Sauber C3

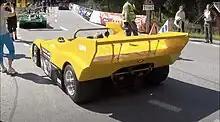
Sauber C3 rear

The Sauber C3 was the third sports prototype racing car that Swiss Peter Sauber designed and developed. It was built in 1973. It scored one race win, seven podium finishes, clinched one pole position, and achieved three additional wins in its class. It was powered by a naturally aspirated Ford-Cosworth BDG four-cylinder engine, developing .